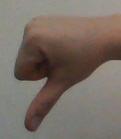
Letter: waw